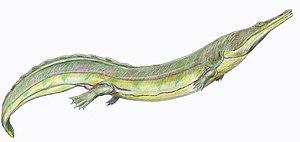
Les Trematosauroidea forment une super-famille éteinte importante d’amphibiens temnospondyles ayant vécu au Trias.
Trematosaurus est un genre éteint d'amphibiens temnospondyles du Trias d'Allemagne et de Russie, connus durant presque tout le Trias de l'Olénékien jusqu'au Rhétien.